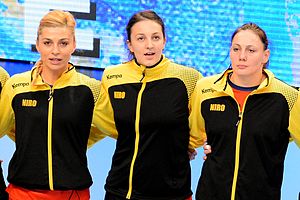
Melinda Geiger
Geiger (højre), med Adriana Nechita (venstre) og Eliza Buceschi i 2015
Melinda Anamaria Geiger er en tidligere rumænsk håndboldspiller, som senest spillede for Siófok KC i Ungarn, til 2019 hvor hun stoppede karrieren. Hun har flere landskampe for det rumænske landshold.